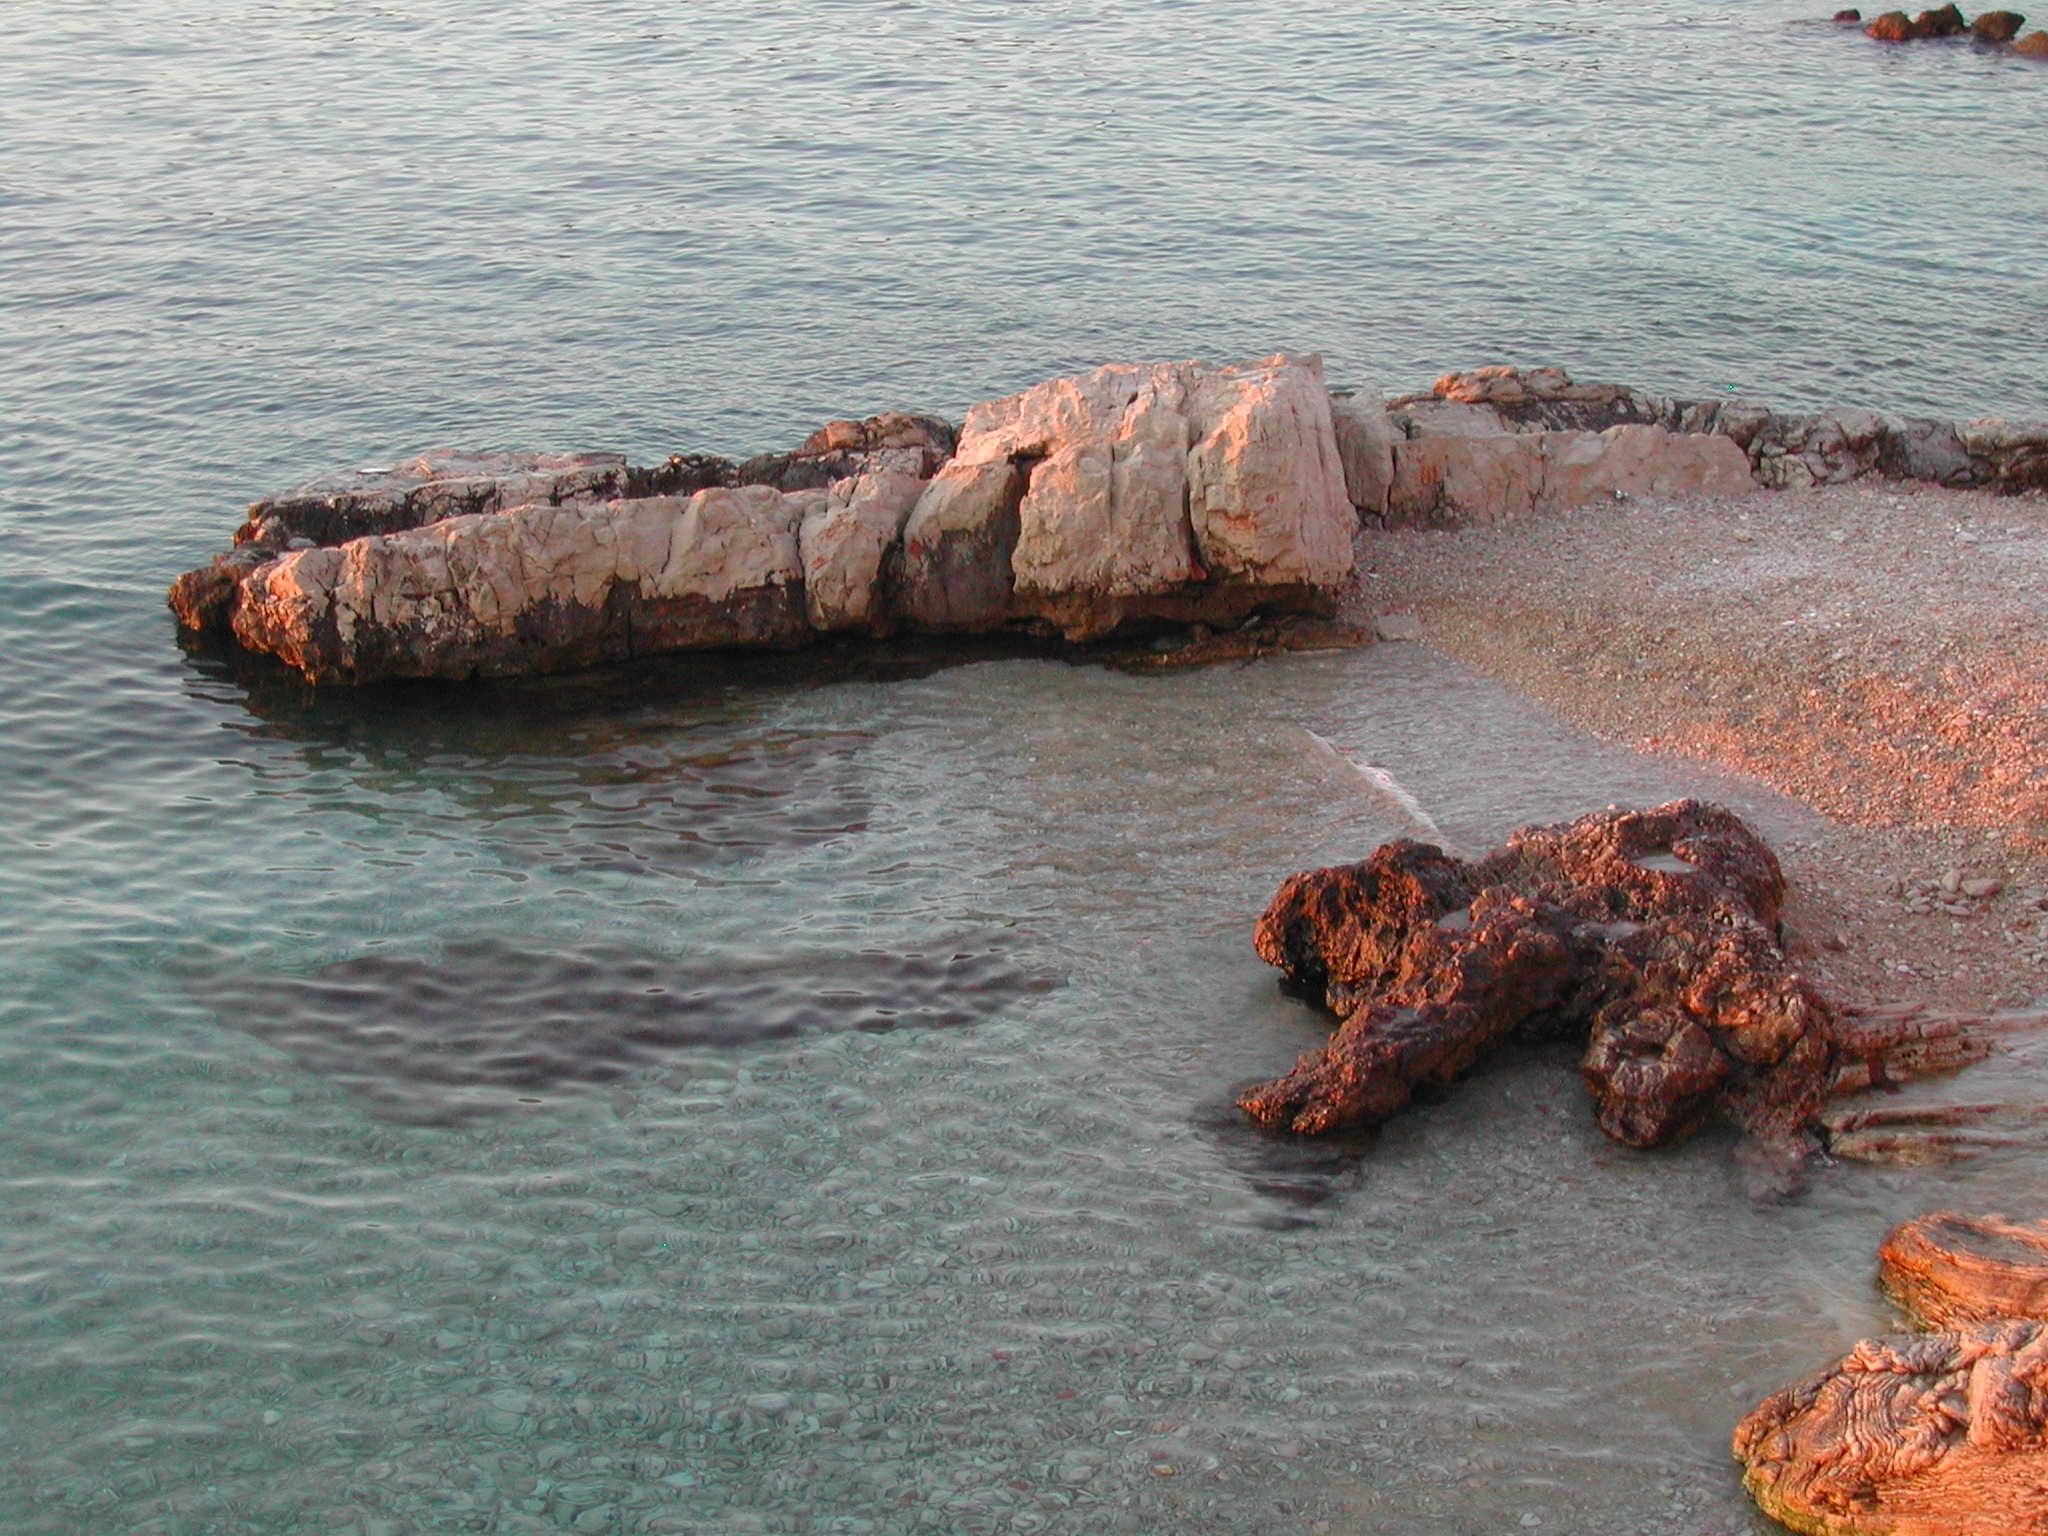
sea, coast, water, rock, shore, cliff, vehicle, bay, terrain, breakwater, adria